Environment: lab
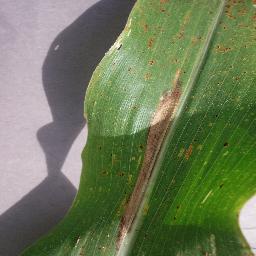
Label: northern_corn_leaf_blight